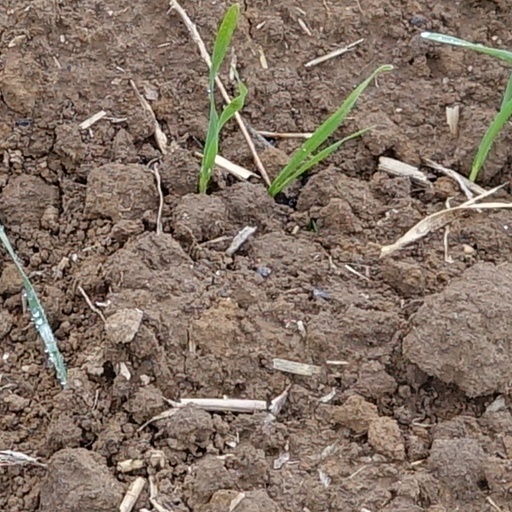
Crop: wheat